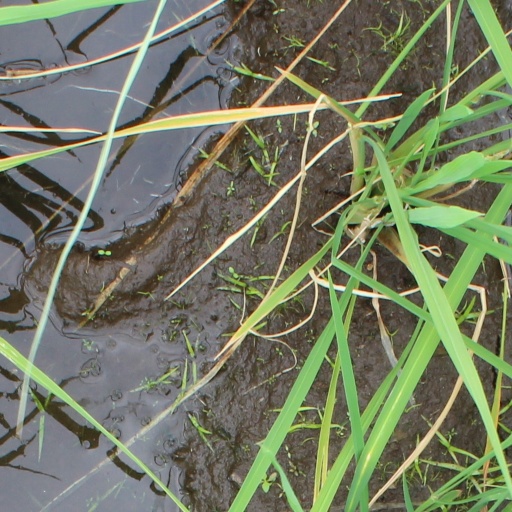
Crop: rice